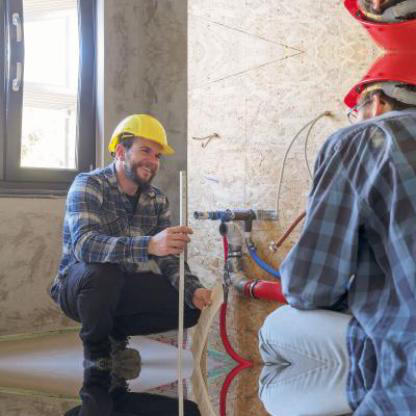
Objects in the image:
label: helmet
label: helmet
label: helmet